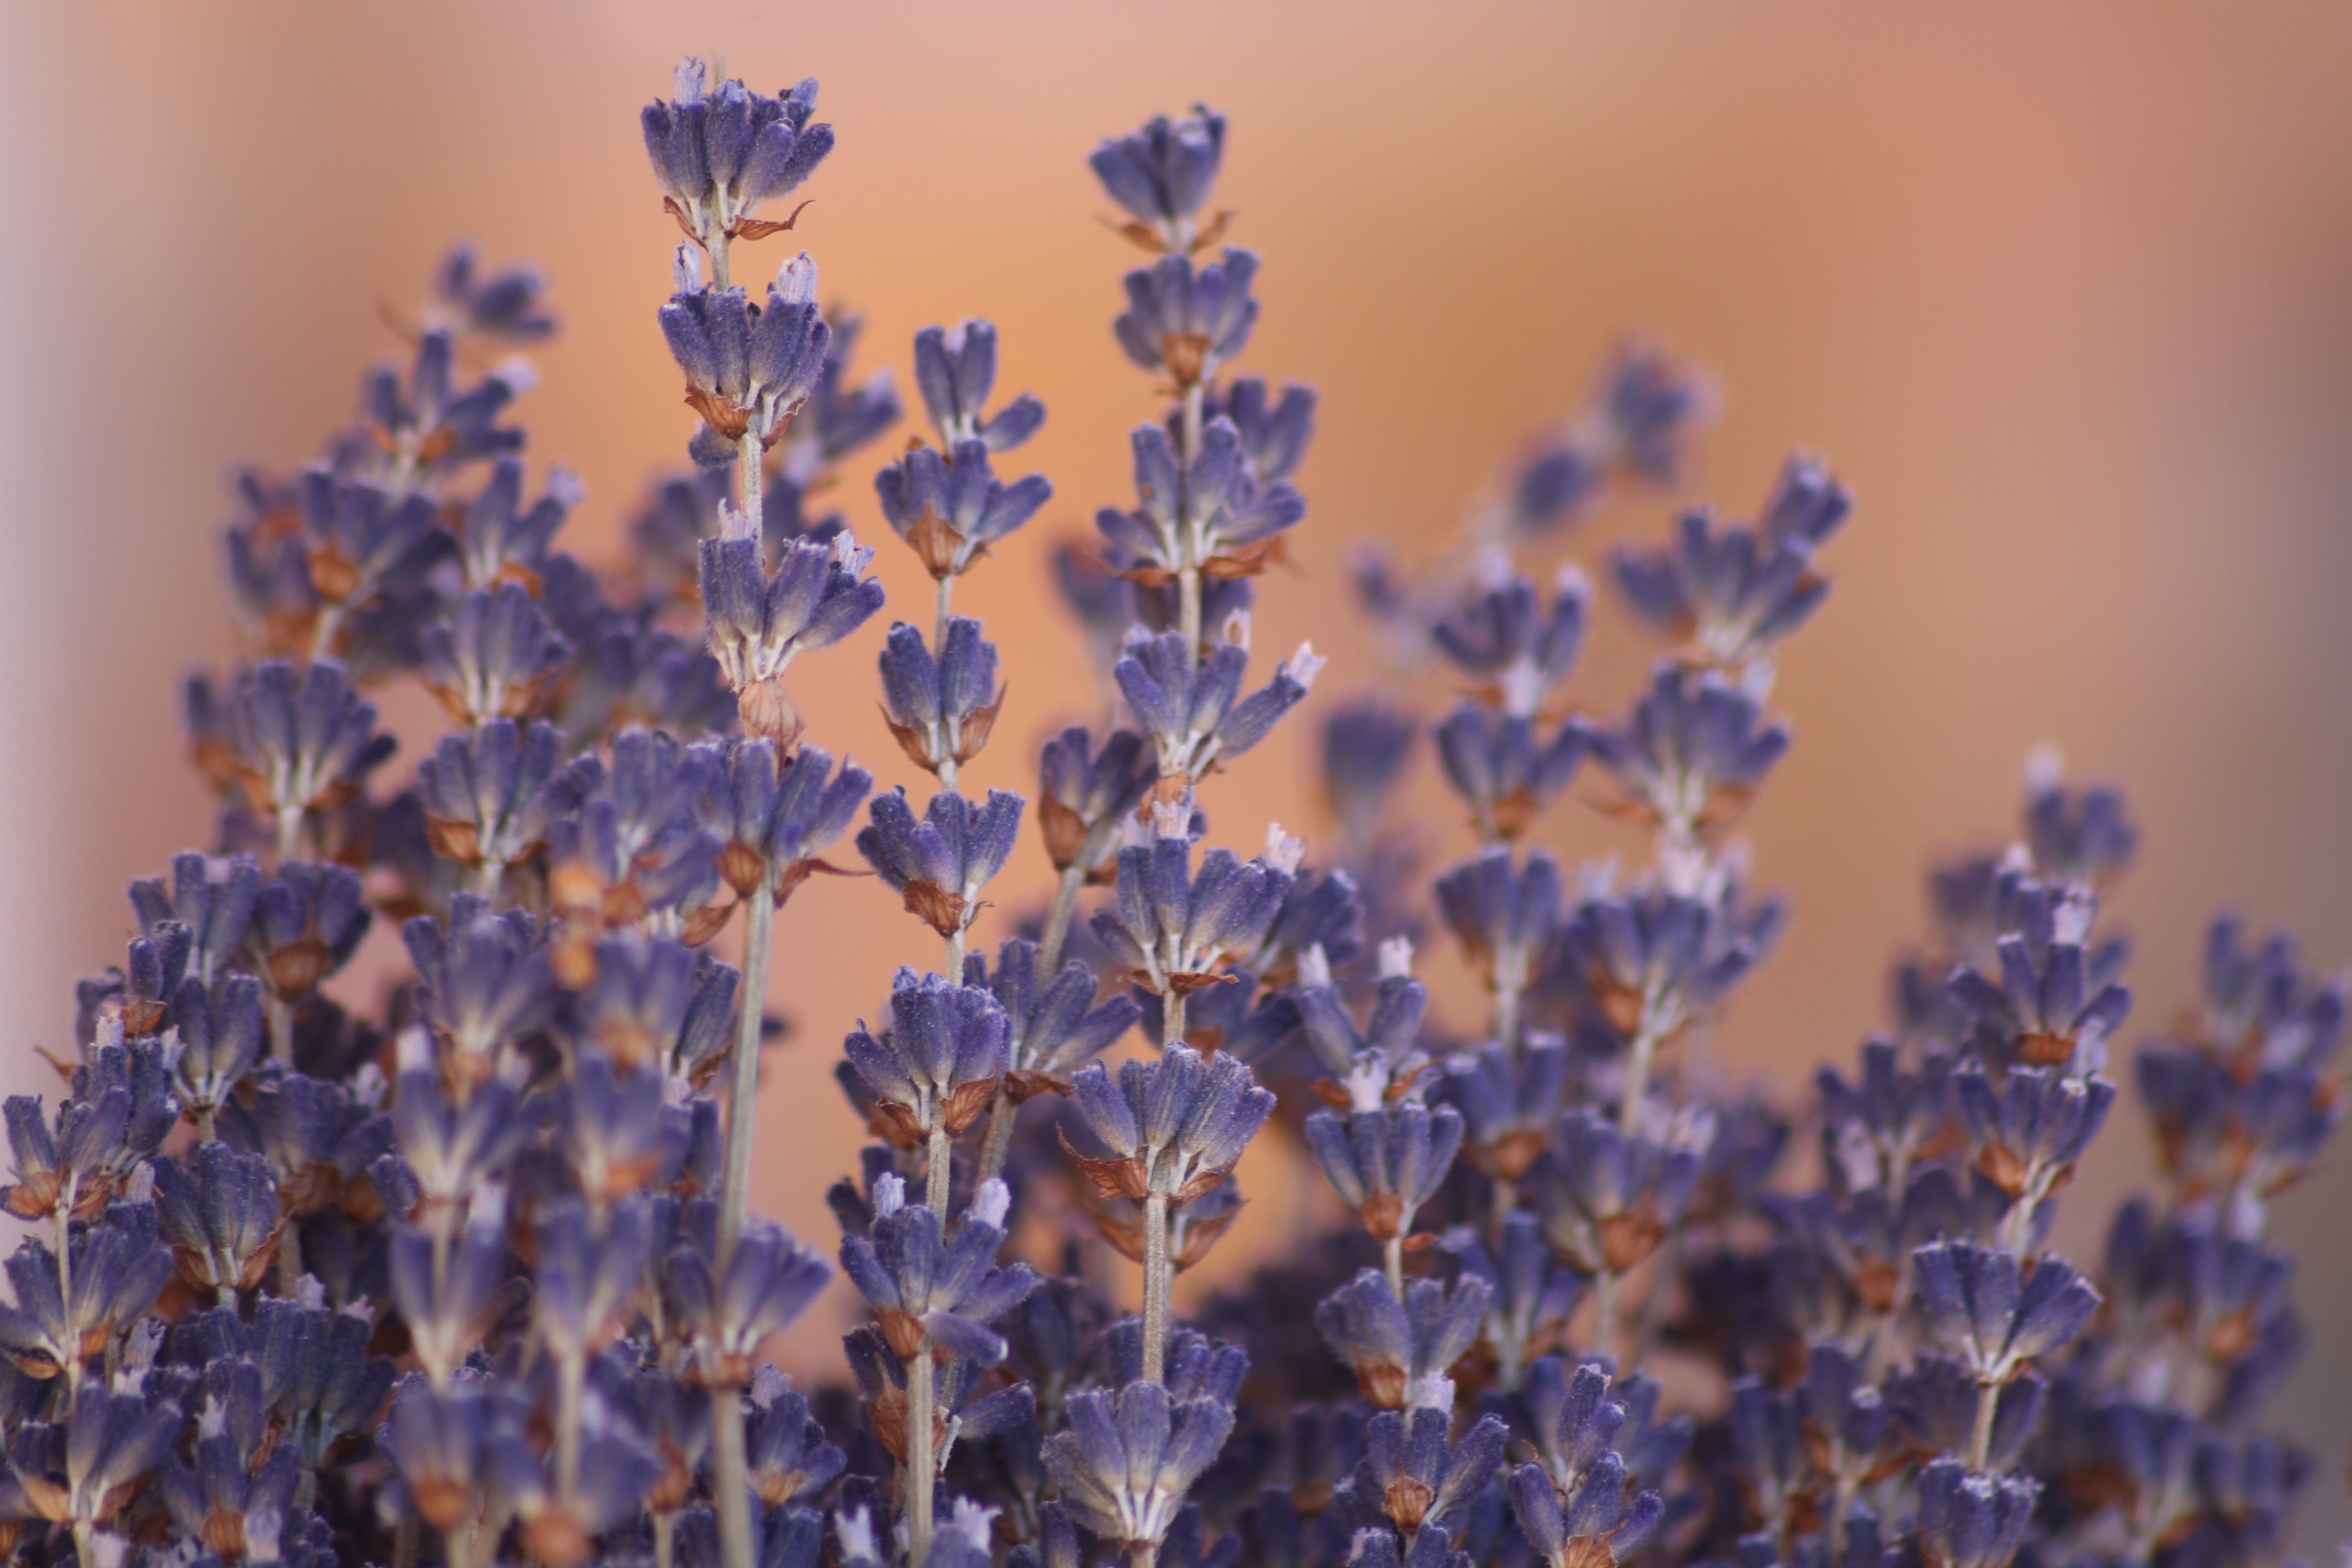
branch, blossom, plant, leaf, flower, spring, blue, flora, lavender, art, macro photography, flowering plant, land plant, english lavender